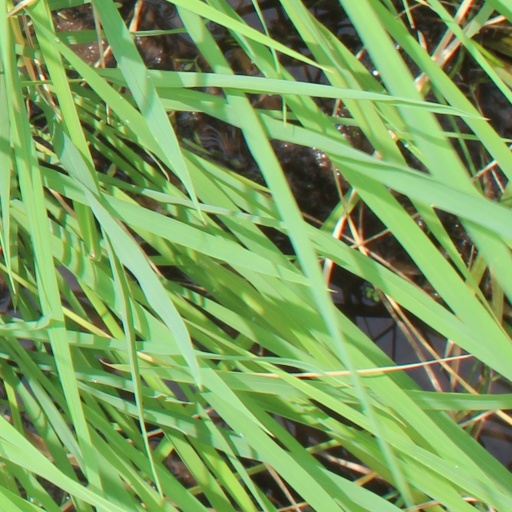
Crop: rice